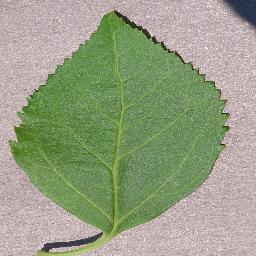
Label: Cherry___healthy